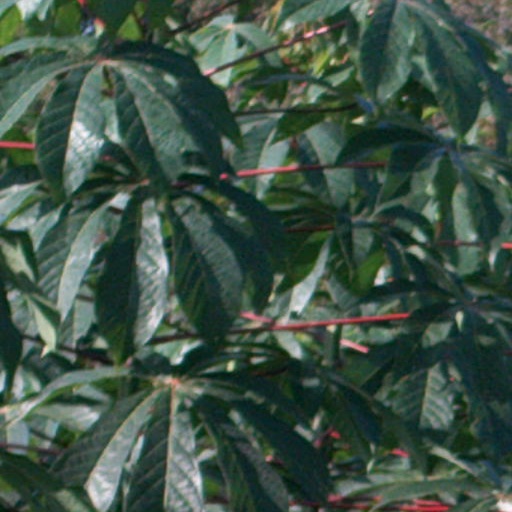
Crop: cassava